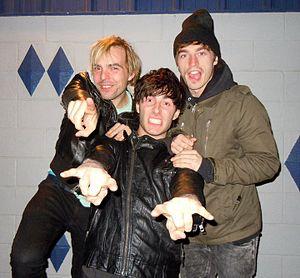
New Politics est un groupe danois de rock, originaire de Copenhague. Il se forme en 2009. Il est actuellement constitué de David Boyd, Søren Hansen et Louis Vecchio. La musique du groupe est décrite comme un mélange de "punk, pop, et rock dance influencé par la musique électronique". Il a créé quatre albums : New Politics en 2010, A Bad Girl in Harlem en 2013, Vikings en 2015 et Lost In Translation en 2017. Leurs titres les plus célèbres sont "Yeah Yeah Yeah" et "Harlem".